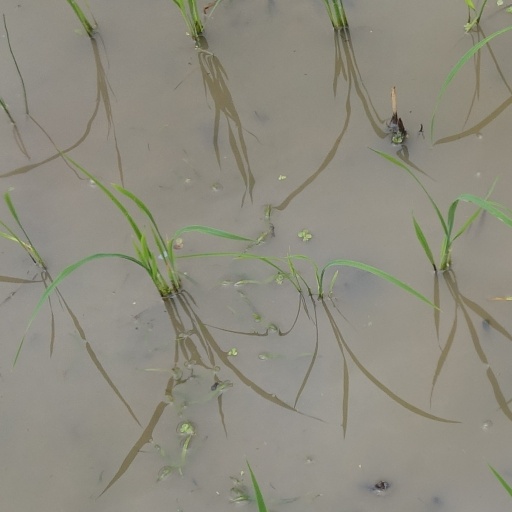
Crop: rice